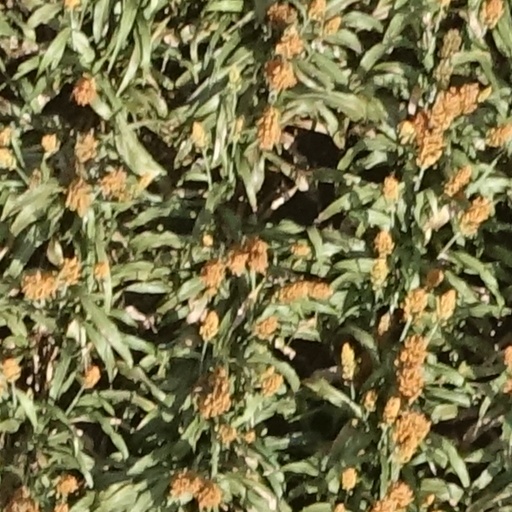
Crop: sorghum